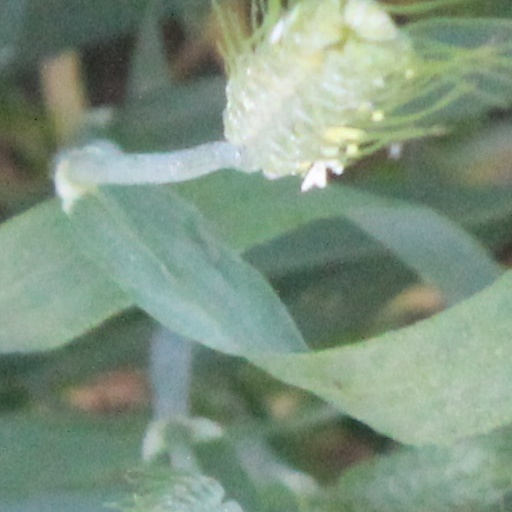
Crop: wheat